Hans-Henning Adler

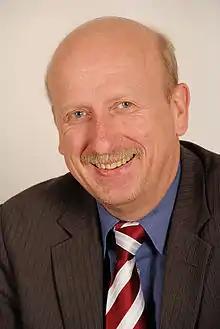
Hans-Henning Adler 2009

Hans-Henning Adler (born 12 December 1949) is a German politician and member of The Left Party. From 2008 until 2013, he was a member of the Parliament of Lower Saxony, and since 2010 he has been a party leader of the Left.